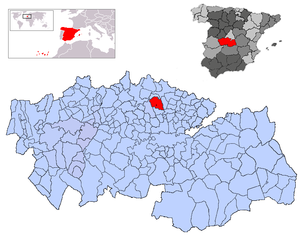
Camarena est une commune d'Espagne de la province de Tolède dans la communauté autonome de Castille-La Manche.